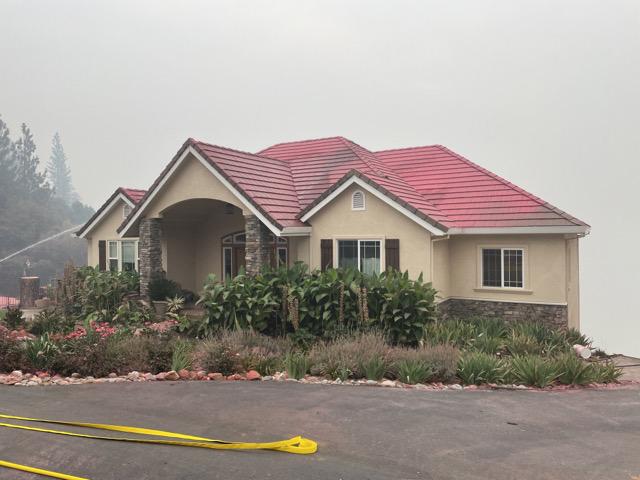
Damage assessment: no_damage